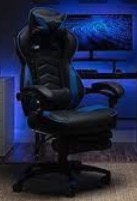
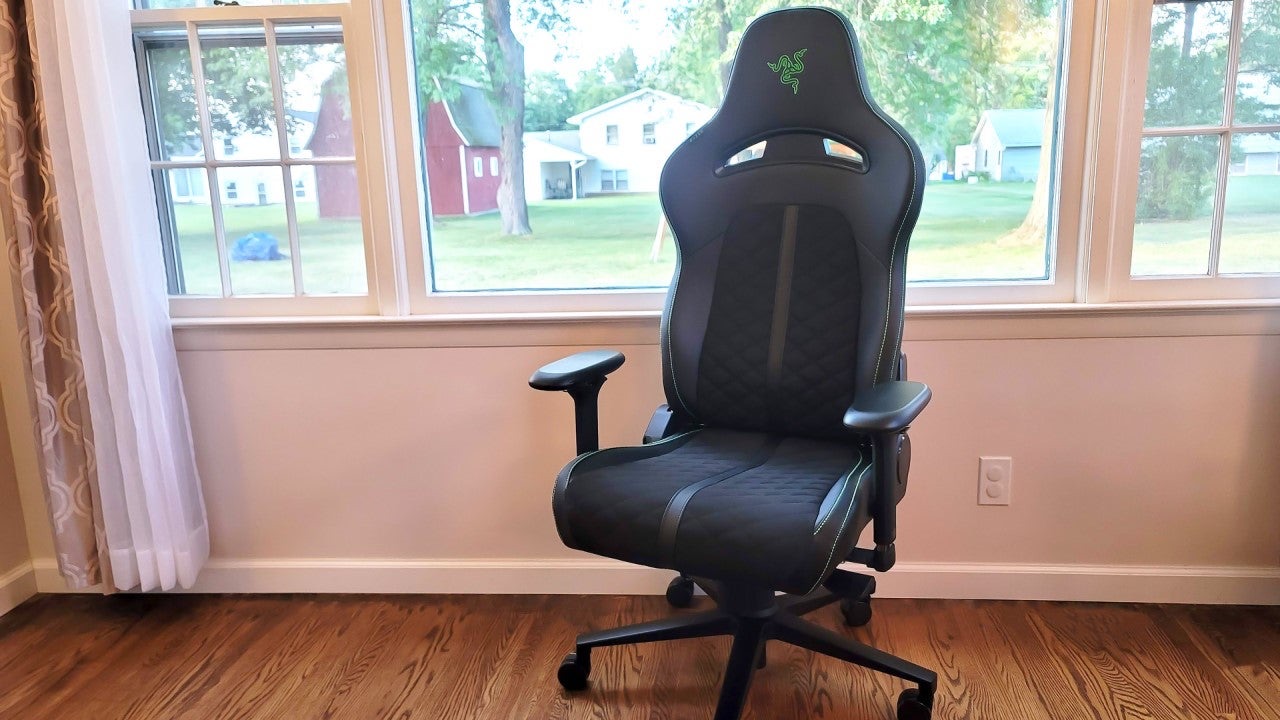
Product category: items_chair
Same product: no